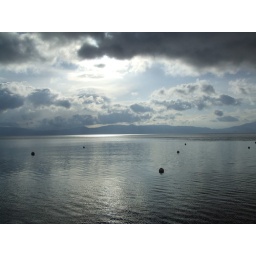
this is actually what we saw out our bedroom window in the mornings